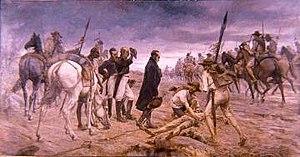
La Parc national naturel de Pisba est un parc national situé dans le département de Boyacá, en Colombie. Le parc est situé dans la Cordillère Orientale et possède des écosystèmes de forêt tropicale humide et de paramo.
La guerre d'indépendance de la Colombie est un conflit qui s'est déroulé pendant le premier quart du XIXᵉ siècle pour la libération du territoire de l'actuelle Colombie, alors connu sous le nom de Nouvelle-Grenade. Elle fait partie des guerres d'indépendance hispano-américaines, série de combats déclenchés à la suite de l'invasion française de l'Espagne en 1808, qui constitue elle-même l'un des épisodes des guerres napoléoniennes en Europe.
Simón José Antonio de la Santísima Trinidad Bolívar y Palacios, plus connu sous le nom de Simón Bolívar /siˈmon boˈliβaɾ/ et surnommé El Libertador, né le 24 juillet 1783 à Caracas au Venezuela, et mort le 17 décembre 1830 à Santa Marta en Colombie, fut un général et homme d'État vénézuélien.
L’histoire de la Colombie commence il y a plus de 20 000 ans. Différentes civilisations amérindiennes se développent dès cette époque, dont la plus influente est celle du peuple Chibcha. Celui-ci domine le centre du pays lorsque Christophe Colomb « découvre » l'Amérique en 1492.
La Campagne libératrice de la Nouvelle-Grenade est une campagne militaire entreprise par Simón Bolívar au début de l'année 1819 pour libérer la Nouvelle-Grenade de la domination espagnole. La campagne cherche à se conformer aux décisions prises lors du Congrès d'Angostura, au cours duquel il a été décidé de la création de la République de Colombie, État regroupant les anciennes colonies espagnoles de la Capitainerie générale du Venezuela, la Vice-royauté de Nouvelle-Grenade et la Real Audiencia de Quito, territoires qui, à l'exception du sud et de l'est du Venezuela, sont alors sous domination espagnole. Bolívar décide que, à la suite de la retraite de Pablo Morillo dans ses quartiers d'hiver de Calabozo après la campagne d'Apure, le moment est opportun d'effectuer la pleine libération de la Nouvelle-Grenade. La campagne dure 77 jours, du 23 mai 1819, lorsque Bolívar expose son plan aux chefs de l'armée patriotique dans le village de Setenta, au 10 août de la même année, lorsque Bolívar entre sans résistance à Bogota, la capitale de la Nouvelle-Grenade.
Le passage des Andes est un mouvement militaire de valeur stratégique pour la Campagne libératrice de la Nouvelle-Grenade, dans laquelle l'armée indépendantiste sous le commandement de Simón Bolívar traverse la Cordillère Orientale des Andes colombiennes pour libérer la Nouvelle-Grenade de la domination espagnole. Cette manœuvre est considéré comme l'une de ses plus importantes actions militaires et un exploit pour les moyens techniques de l'époque.